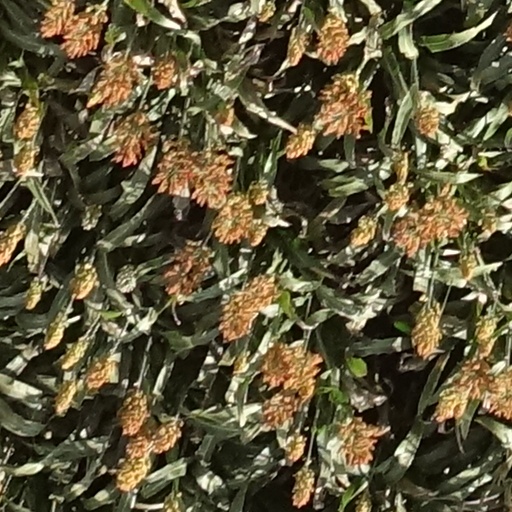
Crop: sorghum